Humains

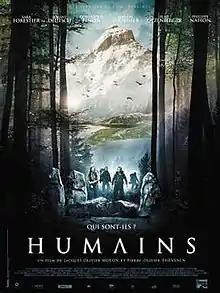
Official teaser poster

Humains is a French horror film directed from Pierre-Olivier Thévenin and Jacques-Olivier Molon. The film stars Sara Forestier, Dominique Pinon and Philippe Nahon.